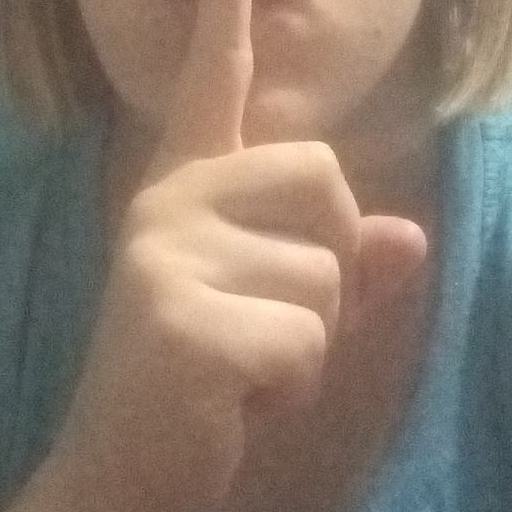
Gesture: mute